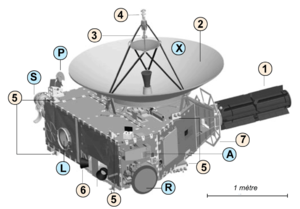
New Horizons est une sonde de l'agence spatiale américaine dont l'objectif principal est l'étude de la planète naine Pluton et ses satellites, ce qui a été réalisé mi-juillet 2015, puis après de légères modifications de trajectoire, elle a pu explorer Arrokoth, un autre corps de la ceinture de Kuiper, et pourrait éventuellement en étudier un autre. New Horizons est la première mission spatiale qui explore cette région du Système solaire. Du fait de leur éloignement, on dispose de très peu d'informations sur les corps célestes qui s'y trouvent, car ceux-ci sont à peine visibles avec les meilleurs télescopes. Or leurs caractéristiques sont susceptibles de fournir des informations importantes sur le processus de formation du Système solaire.